Count Karl Sigmund von Hohenwart

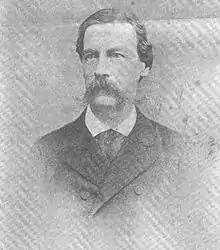
Count Karl von Hogenwart

Count Karl Sigmund von Hohenwart (12 February 1824 in Vienna – 26 April 1899) was an Austrian politician who served as Minister-President of Austria in 1871. Hohenwart’s government attempted to implement a Federalist agreement between Bohemia and the governing Austro-Hungarian Empire. This attempt to conciliate the Bohemian Czechs caused massive criticism, and led to the fall of the Hohenwart government only months after it assumed office.